Municipal Library of Porto

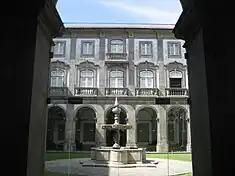
The former-cloister of the Convent of Santo António

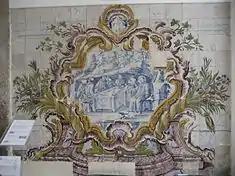
Part of the Hispano-Moorish azulejos that were ceded from the former-Convent of Santa Clara in 193

The "Real Biblioteca do Porto" ("Royal Library of Porto") was established on 9 July 1833, by decree of the King D. Pedro and endorsed by Cândido José Xavier (Minister/Secretary of State for Affairs of the Kingdom).